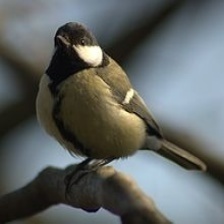
Species: PARUS MAJOR
Scientific name: PARUS MAJOR
ImageNet parent category: chickadee